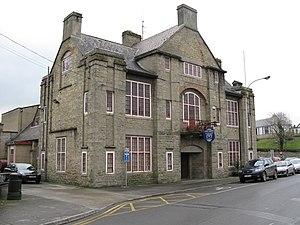
Cavan est la principale ville et le centre administratif du comté de Cavan en Irlande. La ville est située dans la partie nord des midlands, à proximité de la frontière de l’Irlande du Nord.